Zlín Z-26

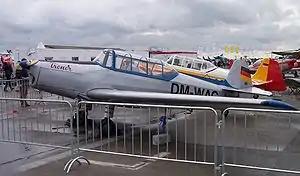
Z-126 Trenér II

The Zlin Z-26 Trenér was a tandem-seat basic training aircraft built by the Czechoslovak company Moravan. A low-wing monoplane of largely wooden construction, it was developed into a series of all-metal trainers. Several were also produced in aerobatic variants, known as the Akrobat.